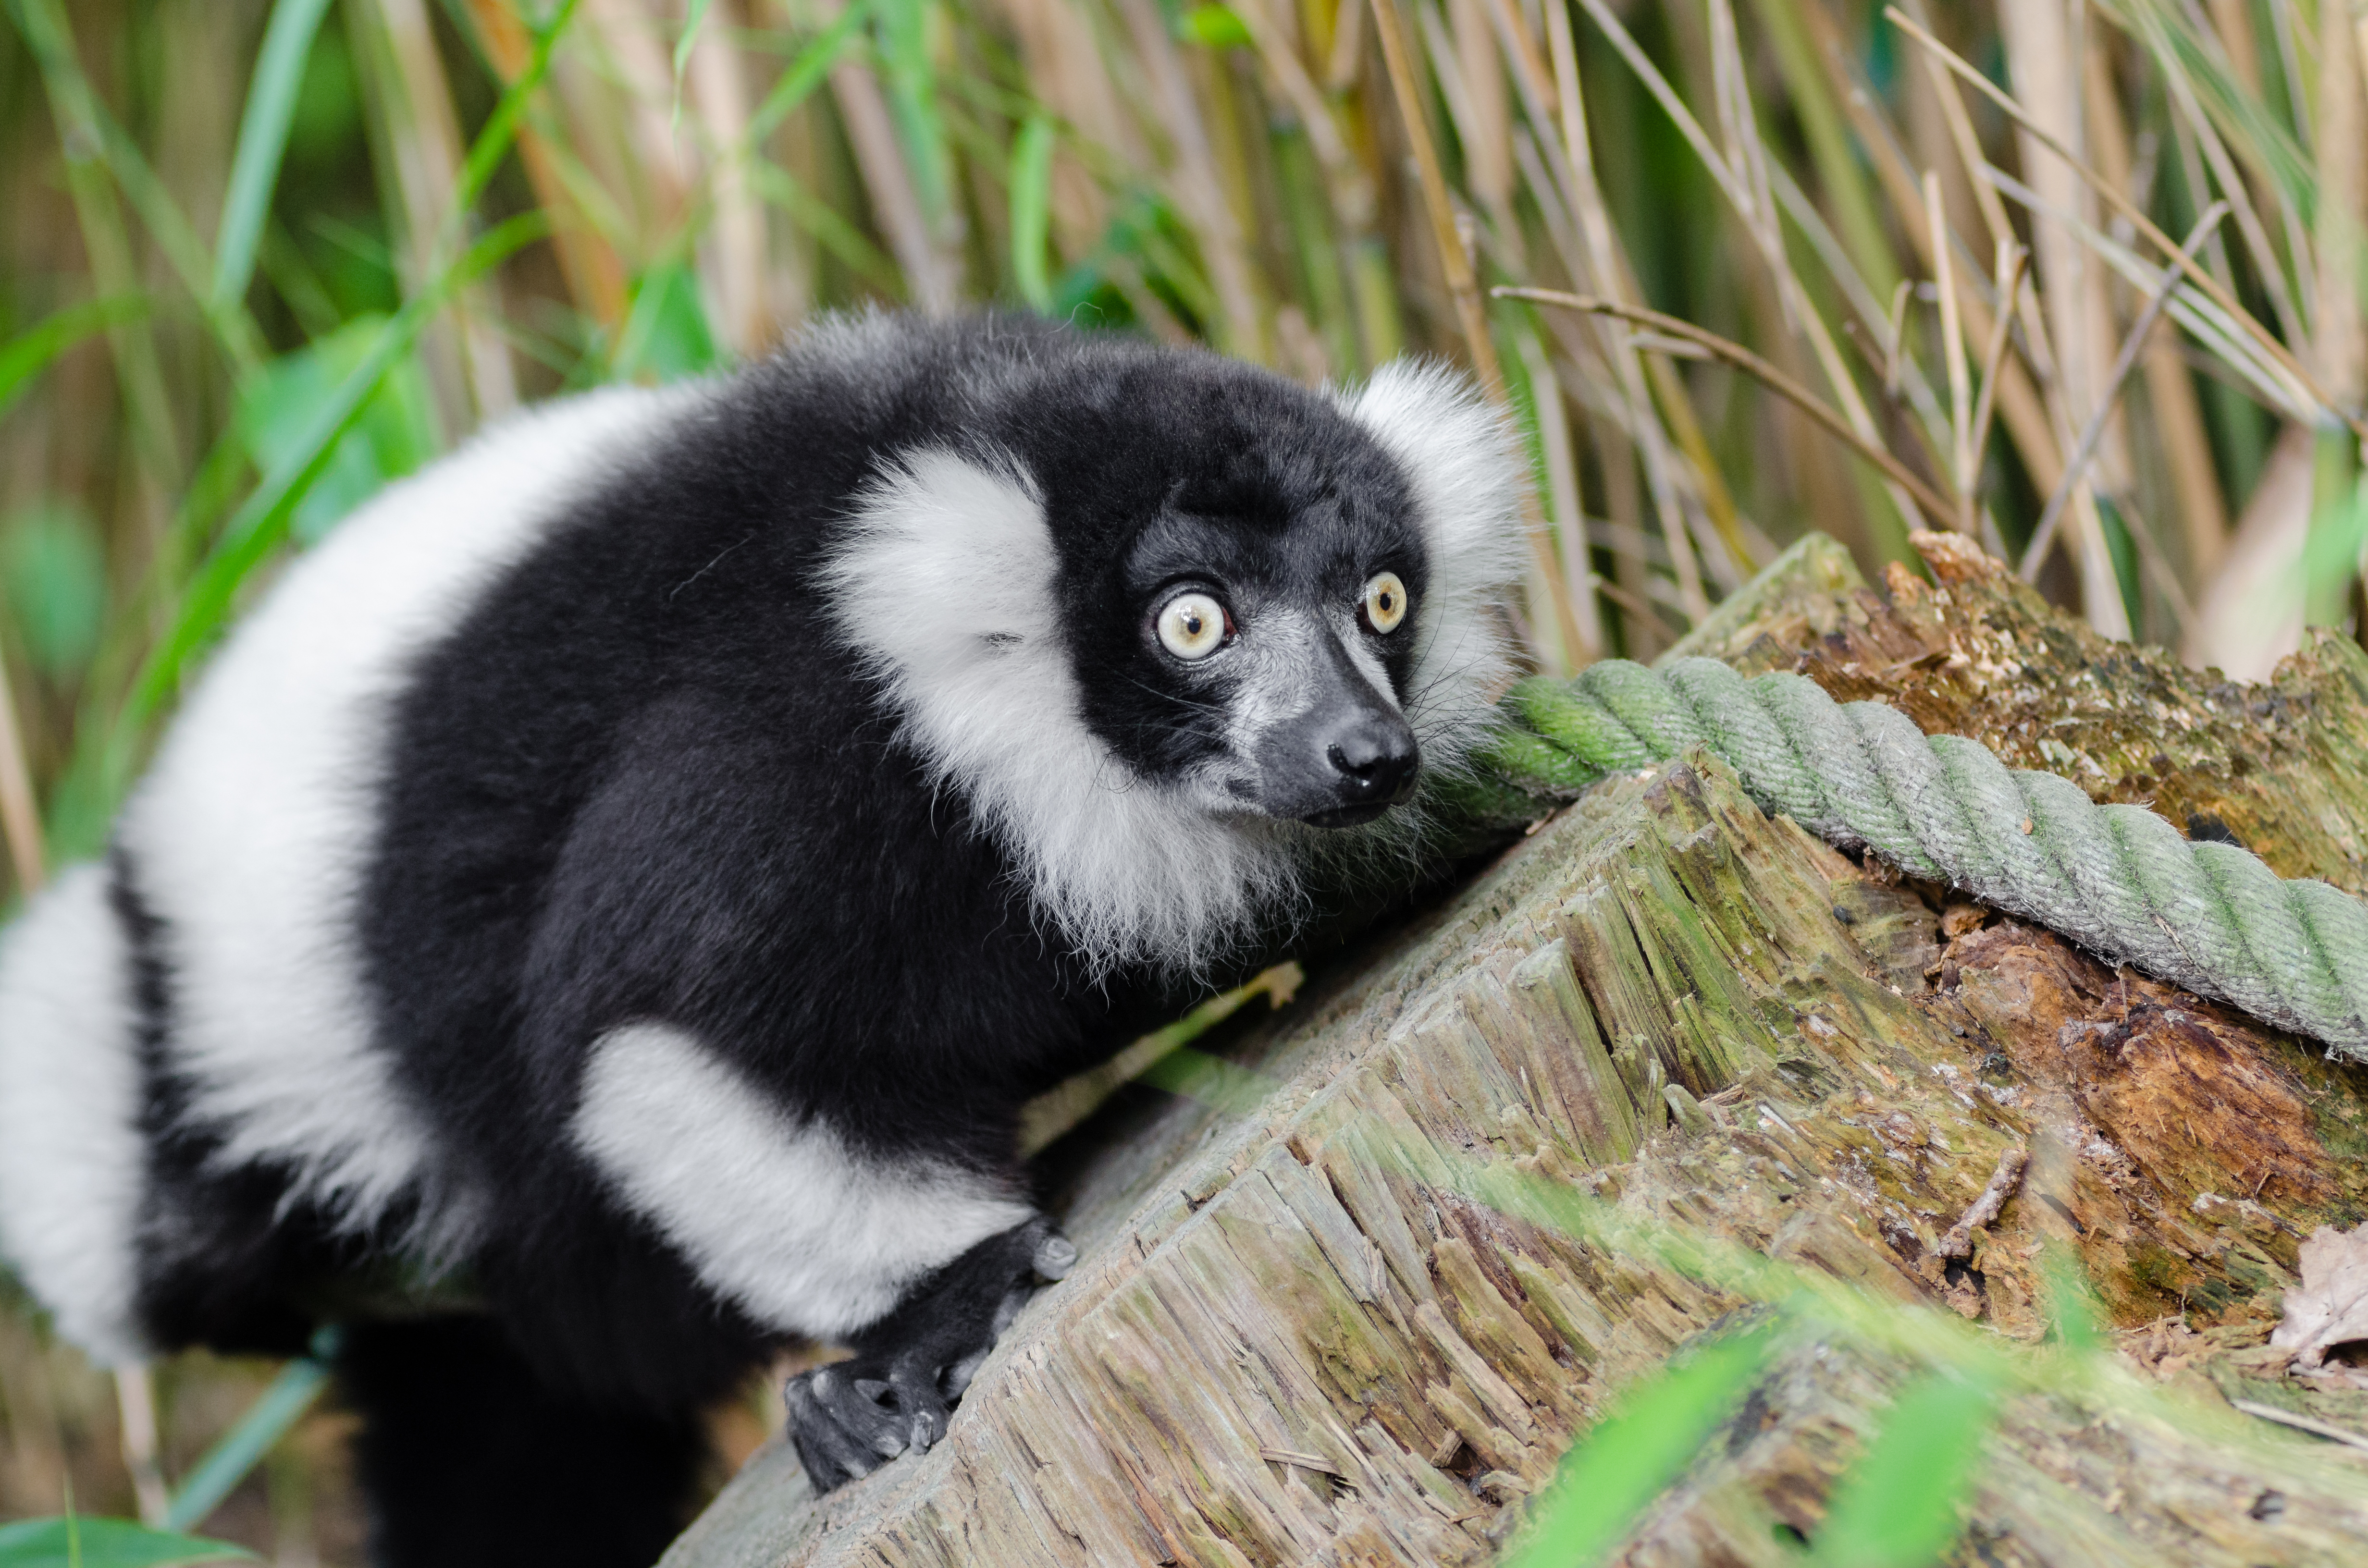
animal, wildlife, zoo, mammal, fauna, primate, madagascar, vertebrate, lemur, new world monkey